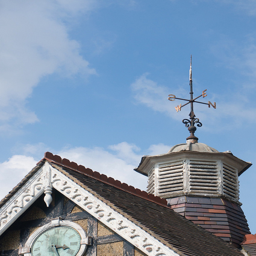
A church with a clock below it's roof and a tower with a weather vein.
A building with a clock on the front and a rooftop weathervane on the top
A picture of a house that has a nice roof.
Weather vane and clock at the top of an old building
A photo of the top building looking at the weather vane.